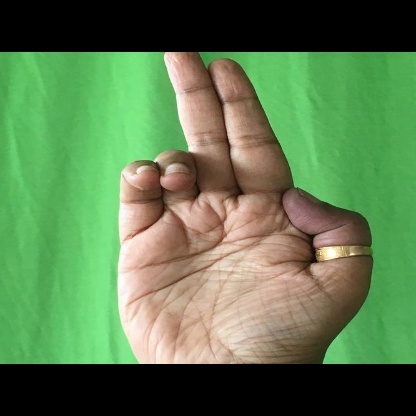
Mudra: Ardhapathaka